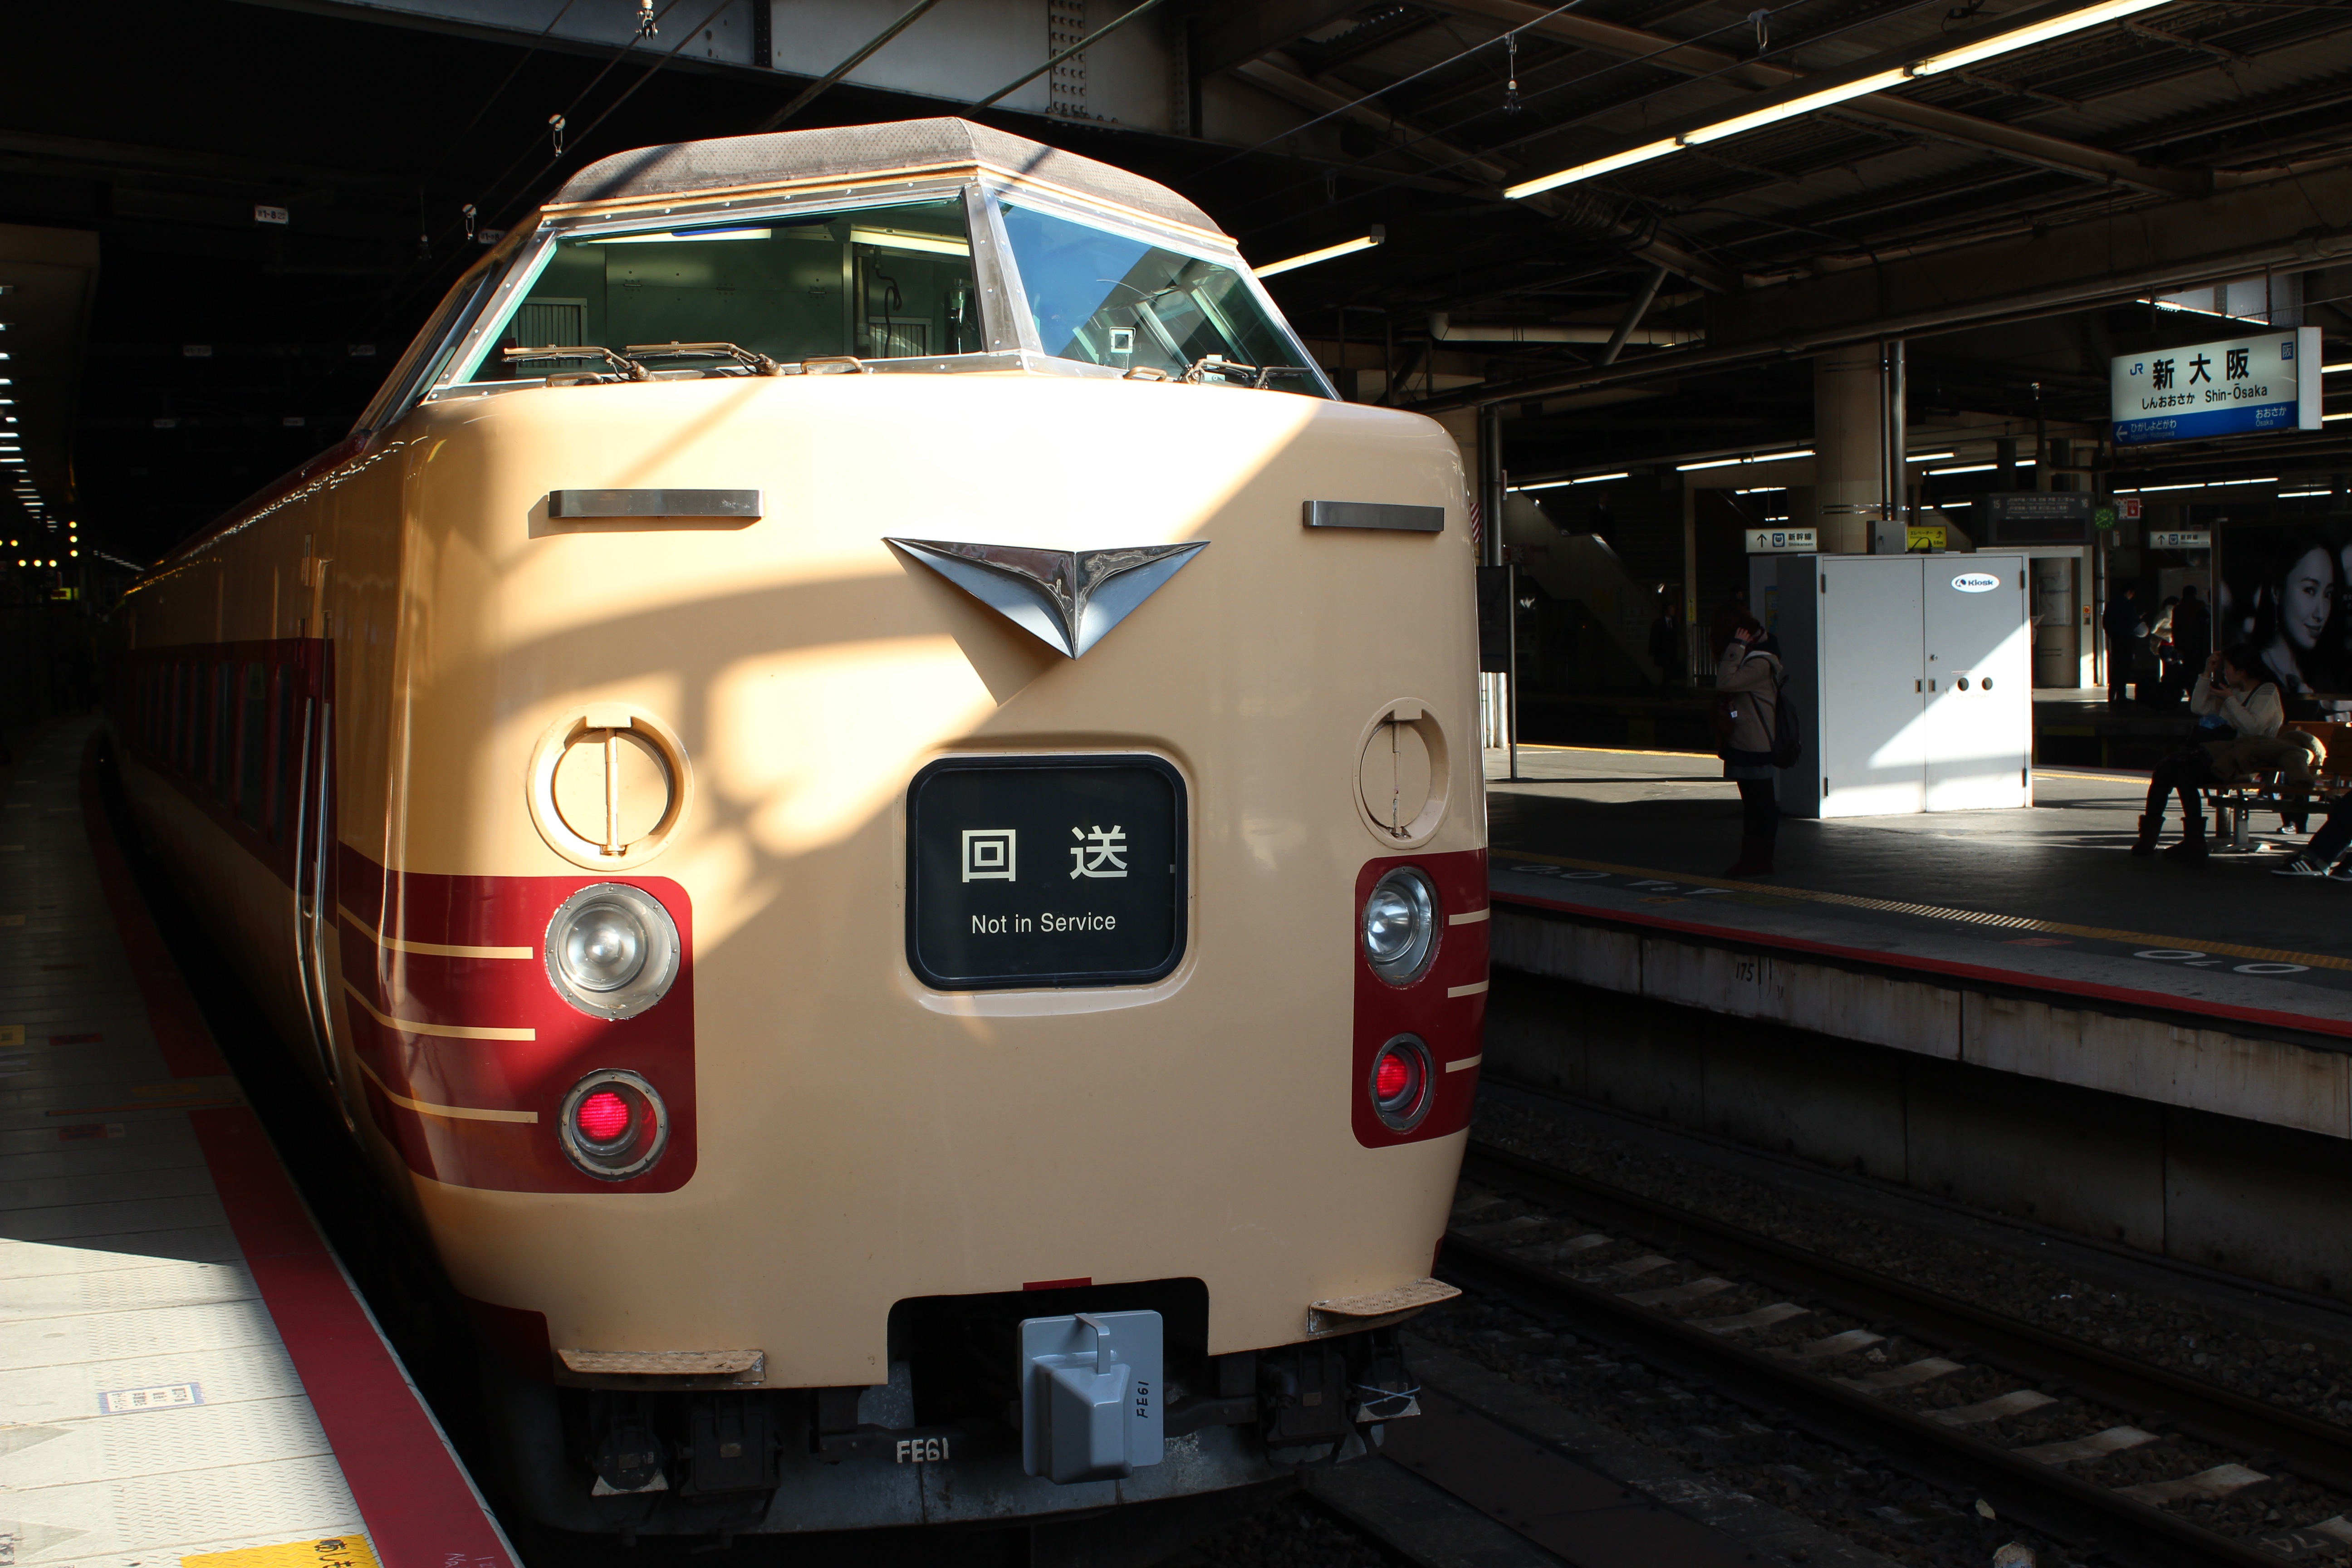
car, train, transport, vehicle, public transport, bumper, supercar, exhibition, auto show, land vehicle, automobile make, automotive exterior, jr west, 381 system, shin osaka station, jnr color, black 381